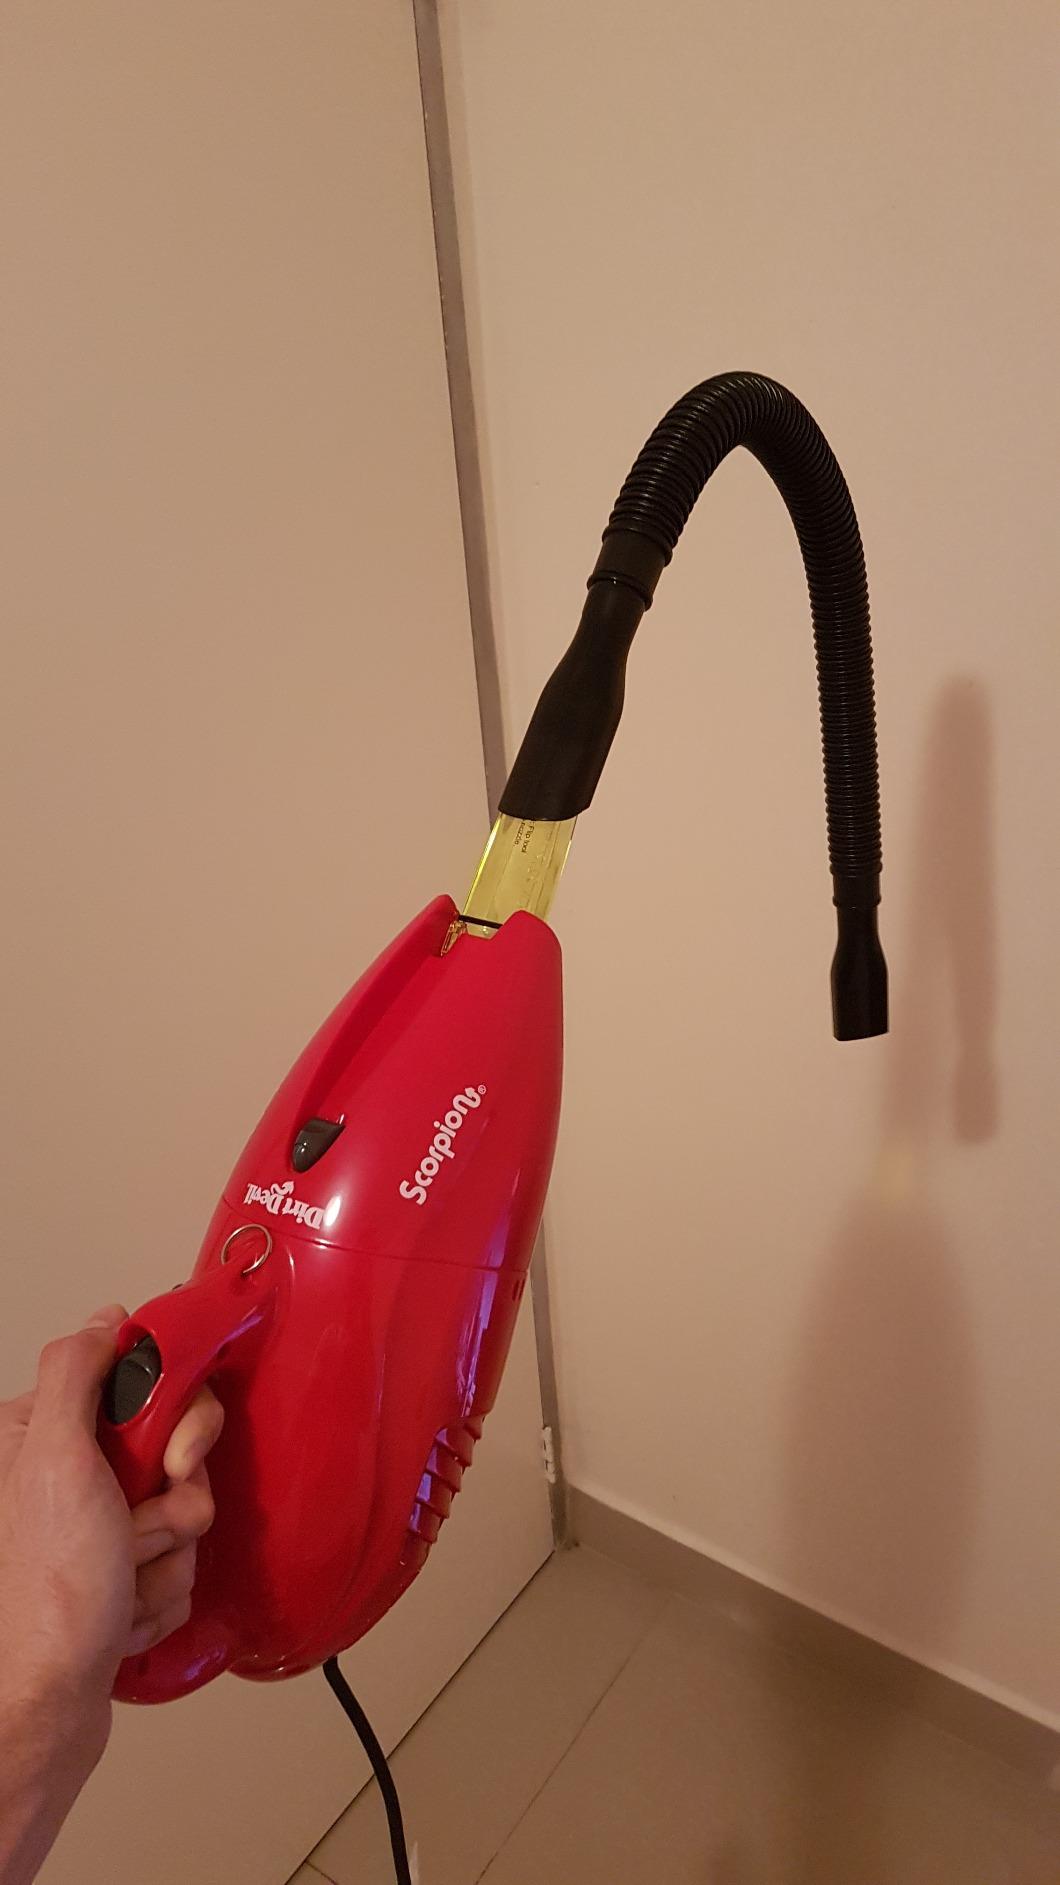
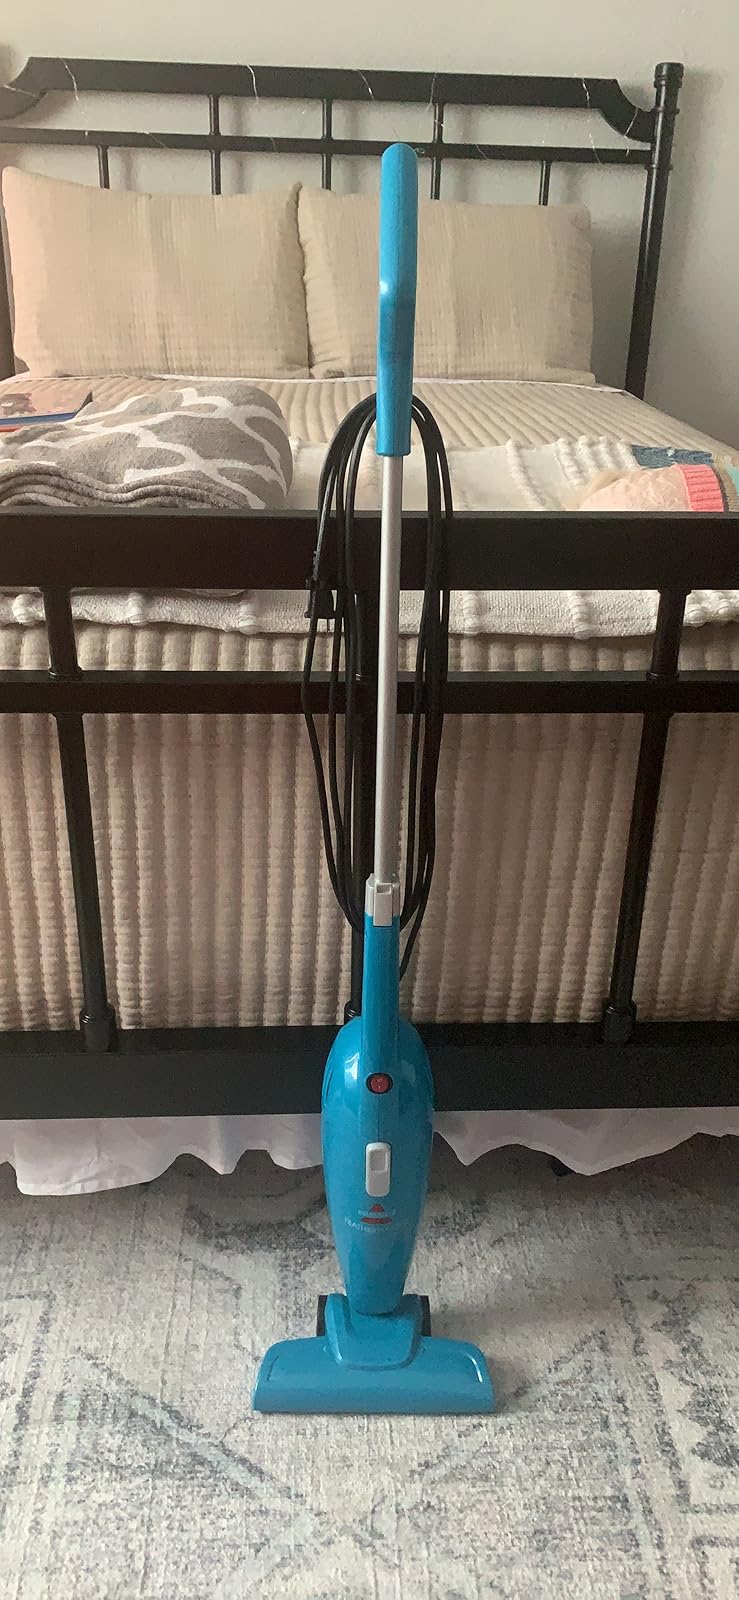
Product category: items_vacuum
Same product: no